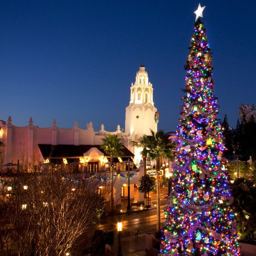
during the holiday season , amusement park and parks are brimming with holiday cheer .